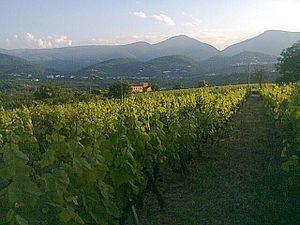
L'agriculture en Grèce est une agriculture méditerranéenne structurée par de petites exploitations à base familiale, connue notamment pour sa production d'olives, de fruits et légumes et de produits laitiers issus de l'élevage ovin et caprin.